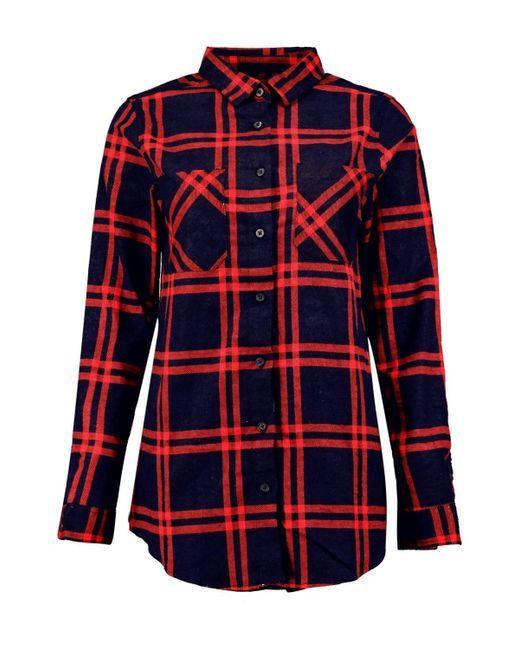
Rotes und schwarzes Vollarmhemd für Damen